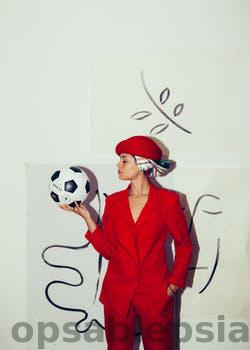
Label: Watermark